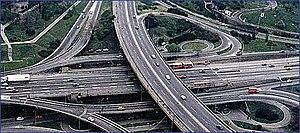
L’autoroute A3 est une autoroute de Serbie qui relie entre elles la frontière serbo-croate, passant près de Sremska Mitrovica jusqu'à la capitale serbe Belgrade. Il s'agit également de la première liaison autoroutière directe entre la Serbie et l'étranger. Elle est également appelée « autoroute vers Zagreb » la capitale de la Croatie, « E70 » ou encore « Corridor 10 ». Cette autoroute fait partie de la route européenne 70.